Anne de Montmorency, 1st Duke of Montmorency

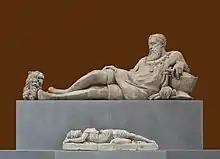
Admiral Chabot, Montmorency's great rival during the reign of François, who would gain ascendancy over Montmorency from 1541 until his death in 1543

In December 1527, François convened an Assembly of Notables with the aim of raising 2,000,000 "écus" to either pay the ransom of his sons, or if the Emperor attached the return of Bourgogne to the ransom, the money would be used to prosecute a new war against the Empire. The Assembly responded positively, with the clergy offering 1.3 million "livres" in return for the rescue of the Pope, destruction of Protestantism and protection of Gallicanism. The nobility likewise promised their goods and lives. The "prévôt des marchands" (provost of the merchants) agreed Paris would pay part of the ransom. The promises needed to be converted to money, however the nobility proved less than willing to deliver what they had agreed. Montmorency took responsibility for securing the money required from the Boulonnais but was frustrated that they would only grant him a fifth. He was so upset at their 'insolence' that he did not even pass their offer on to the king. He told the "sénéchal" (seneschal) that nothing would be accepted from the region until they had committed themselves the way other regions had. Eventually the Boulonnais complied. Due to the 'stinginess' of some parts of France, the king would be obliged to take loans, using Montmorency as the guarantor.